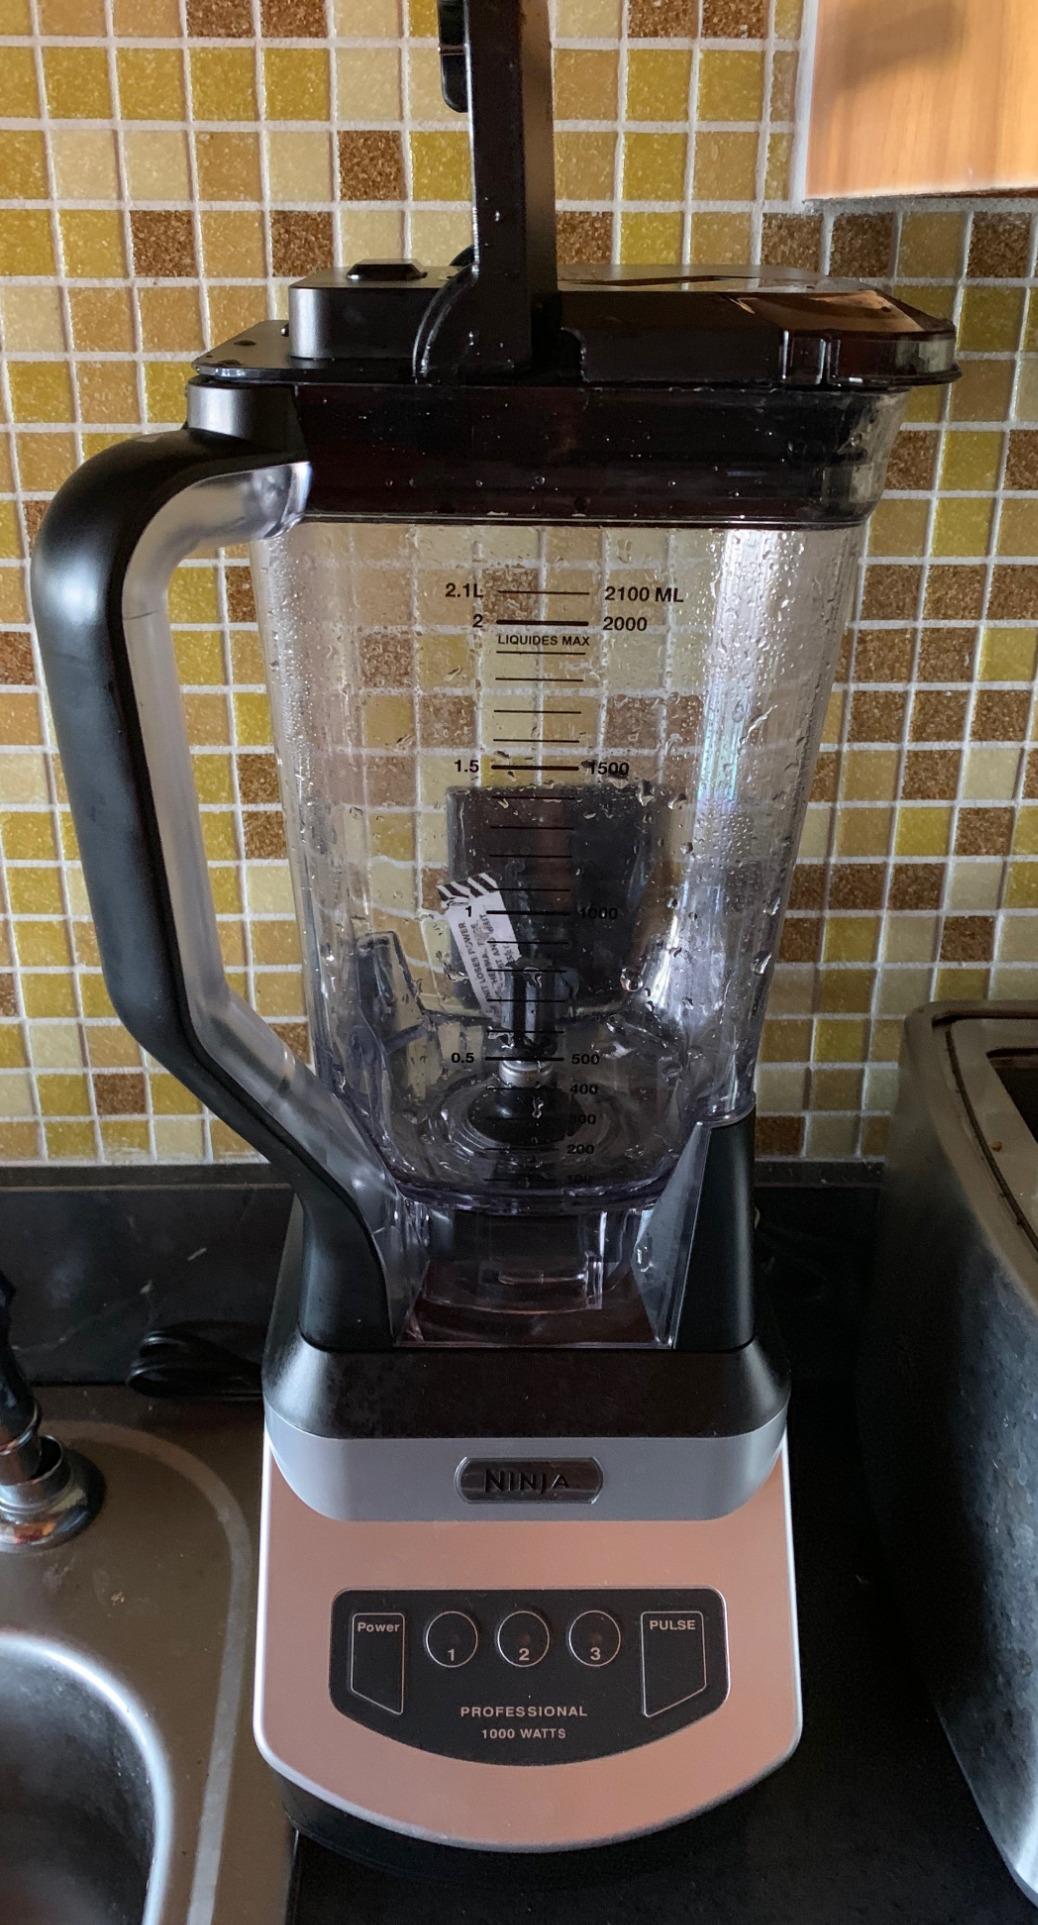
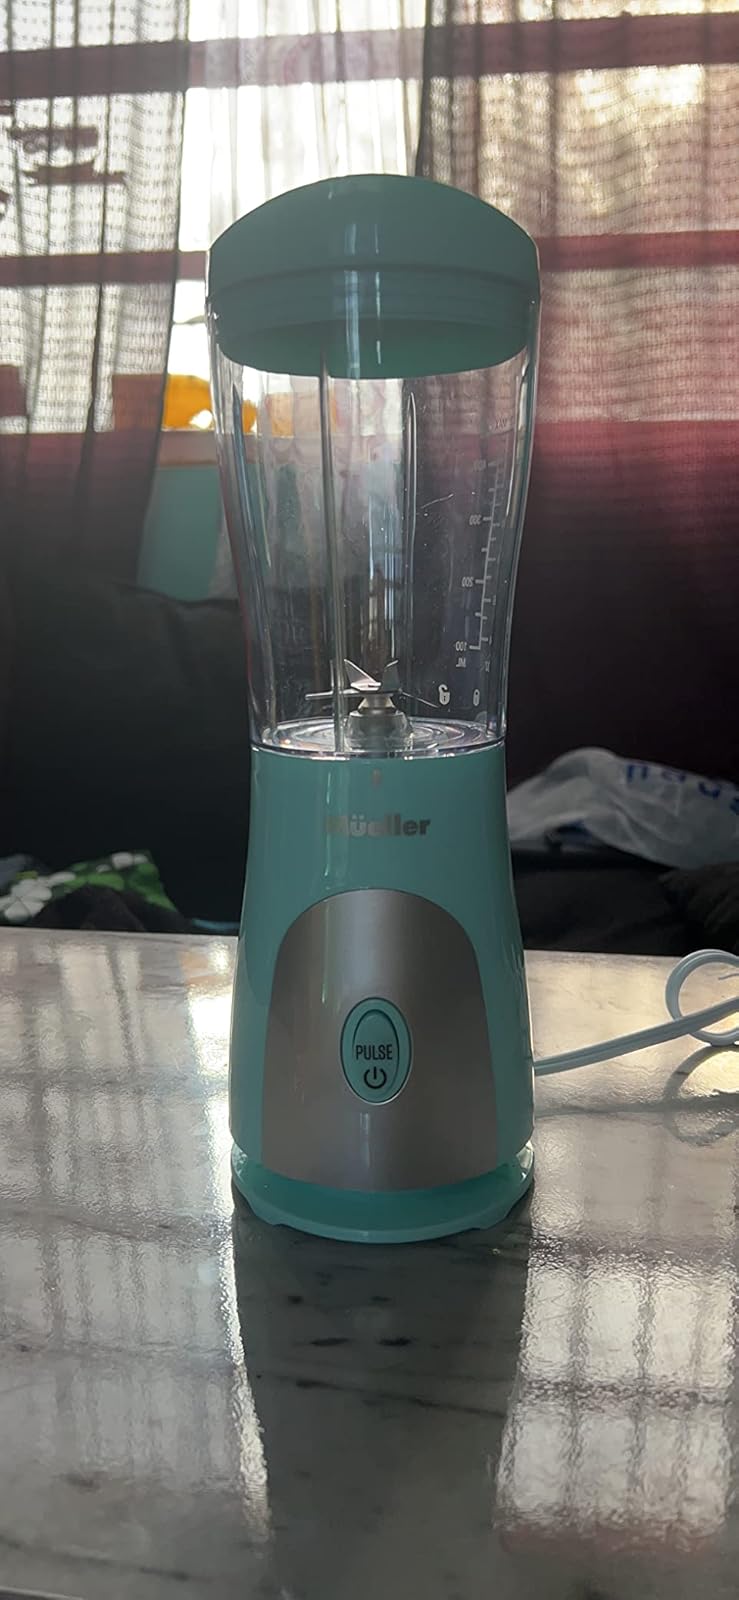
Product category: items_blender
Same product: no